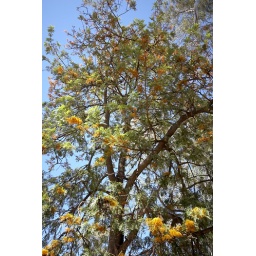
A tree in flower